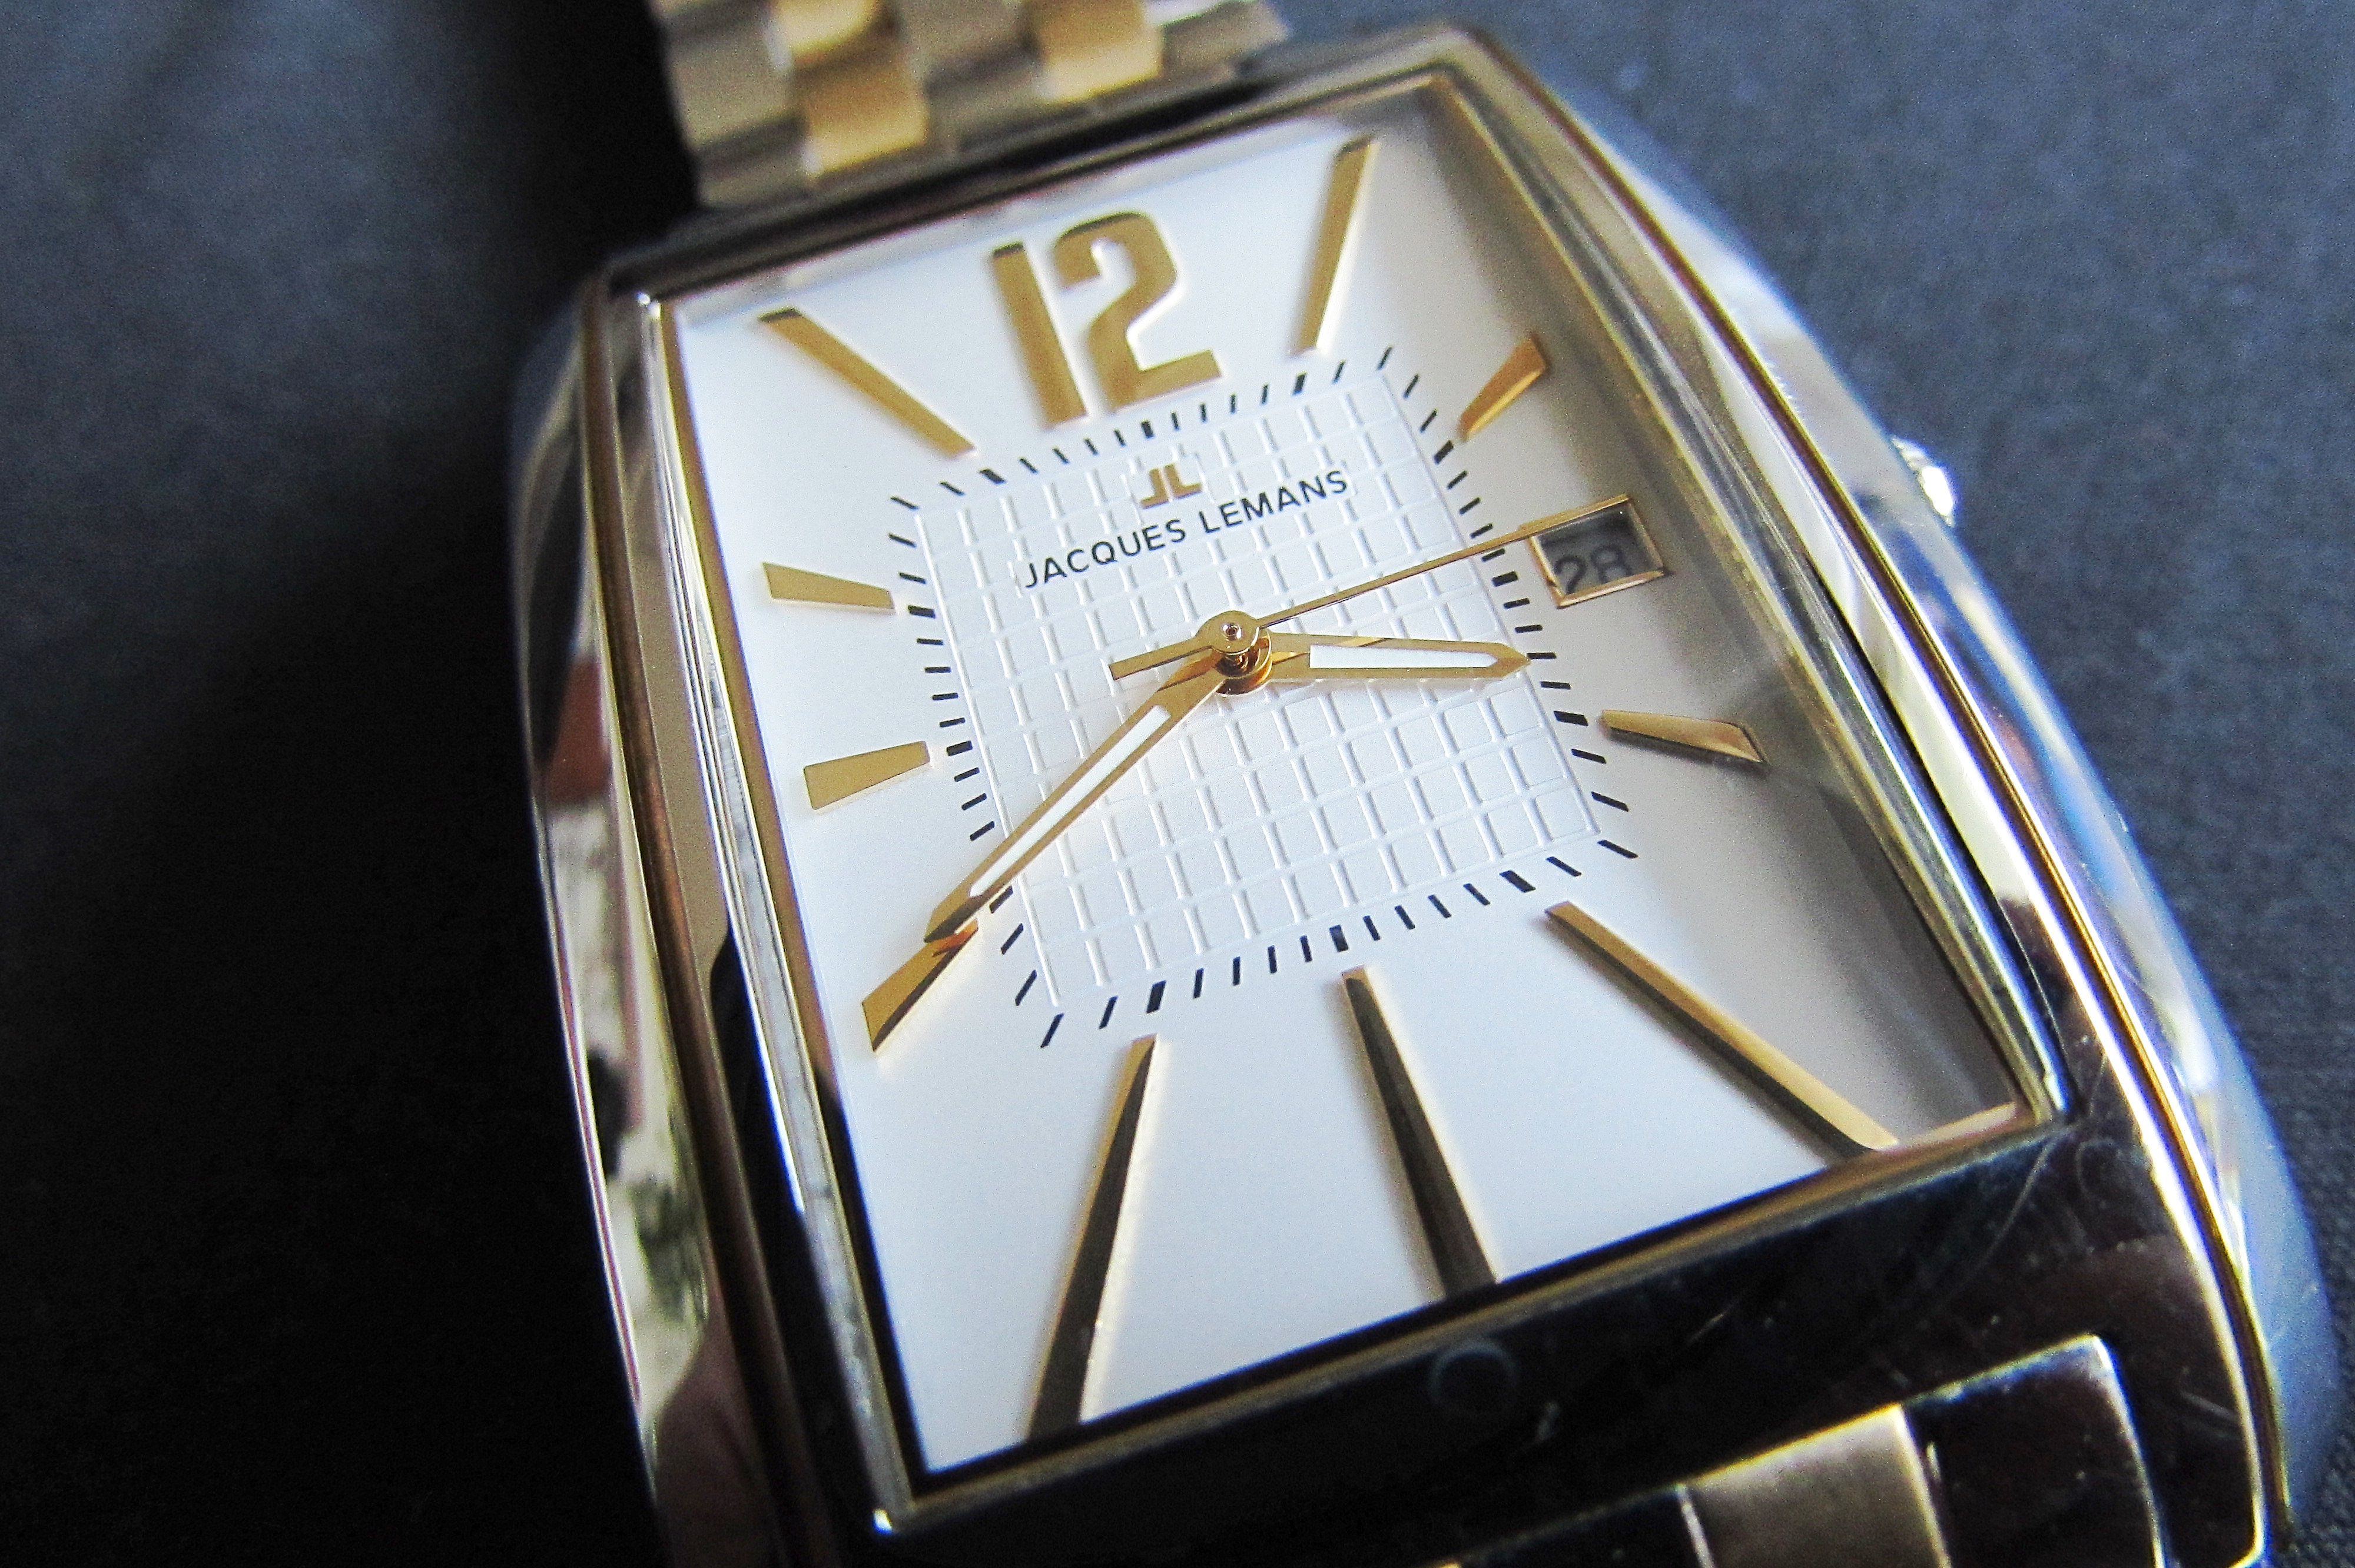
watch, hand, clock, clock face, brand, wrist watch, strap, pointer, time of